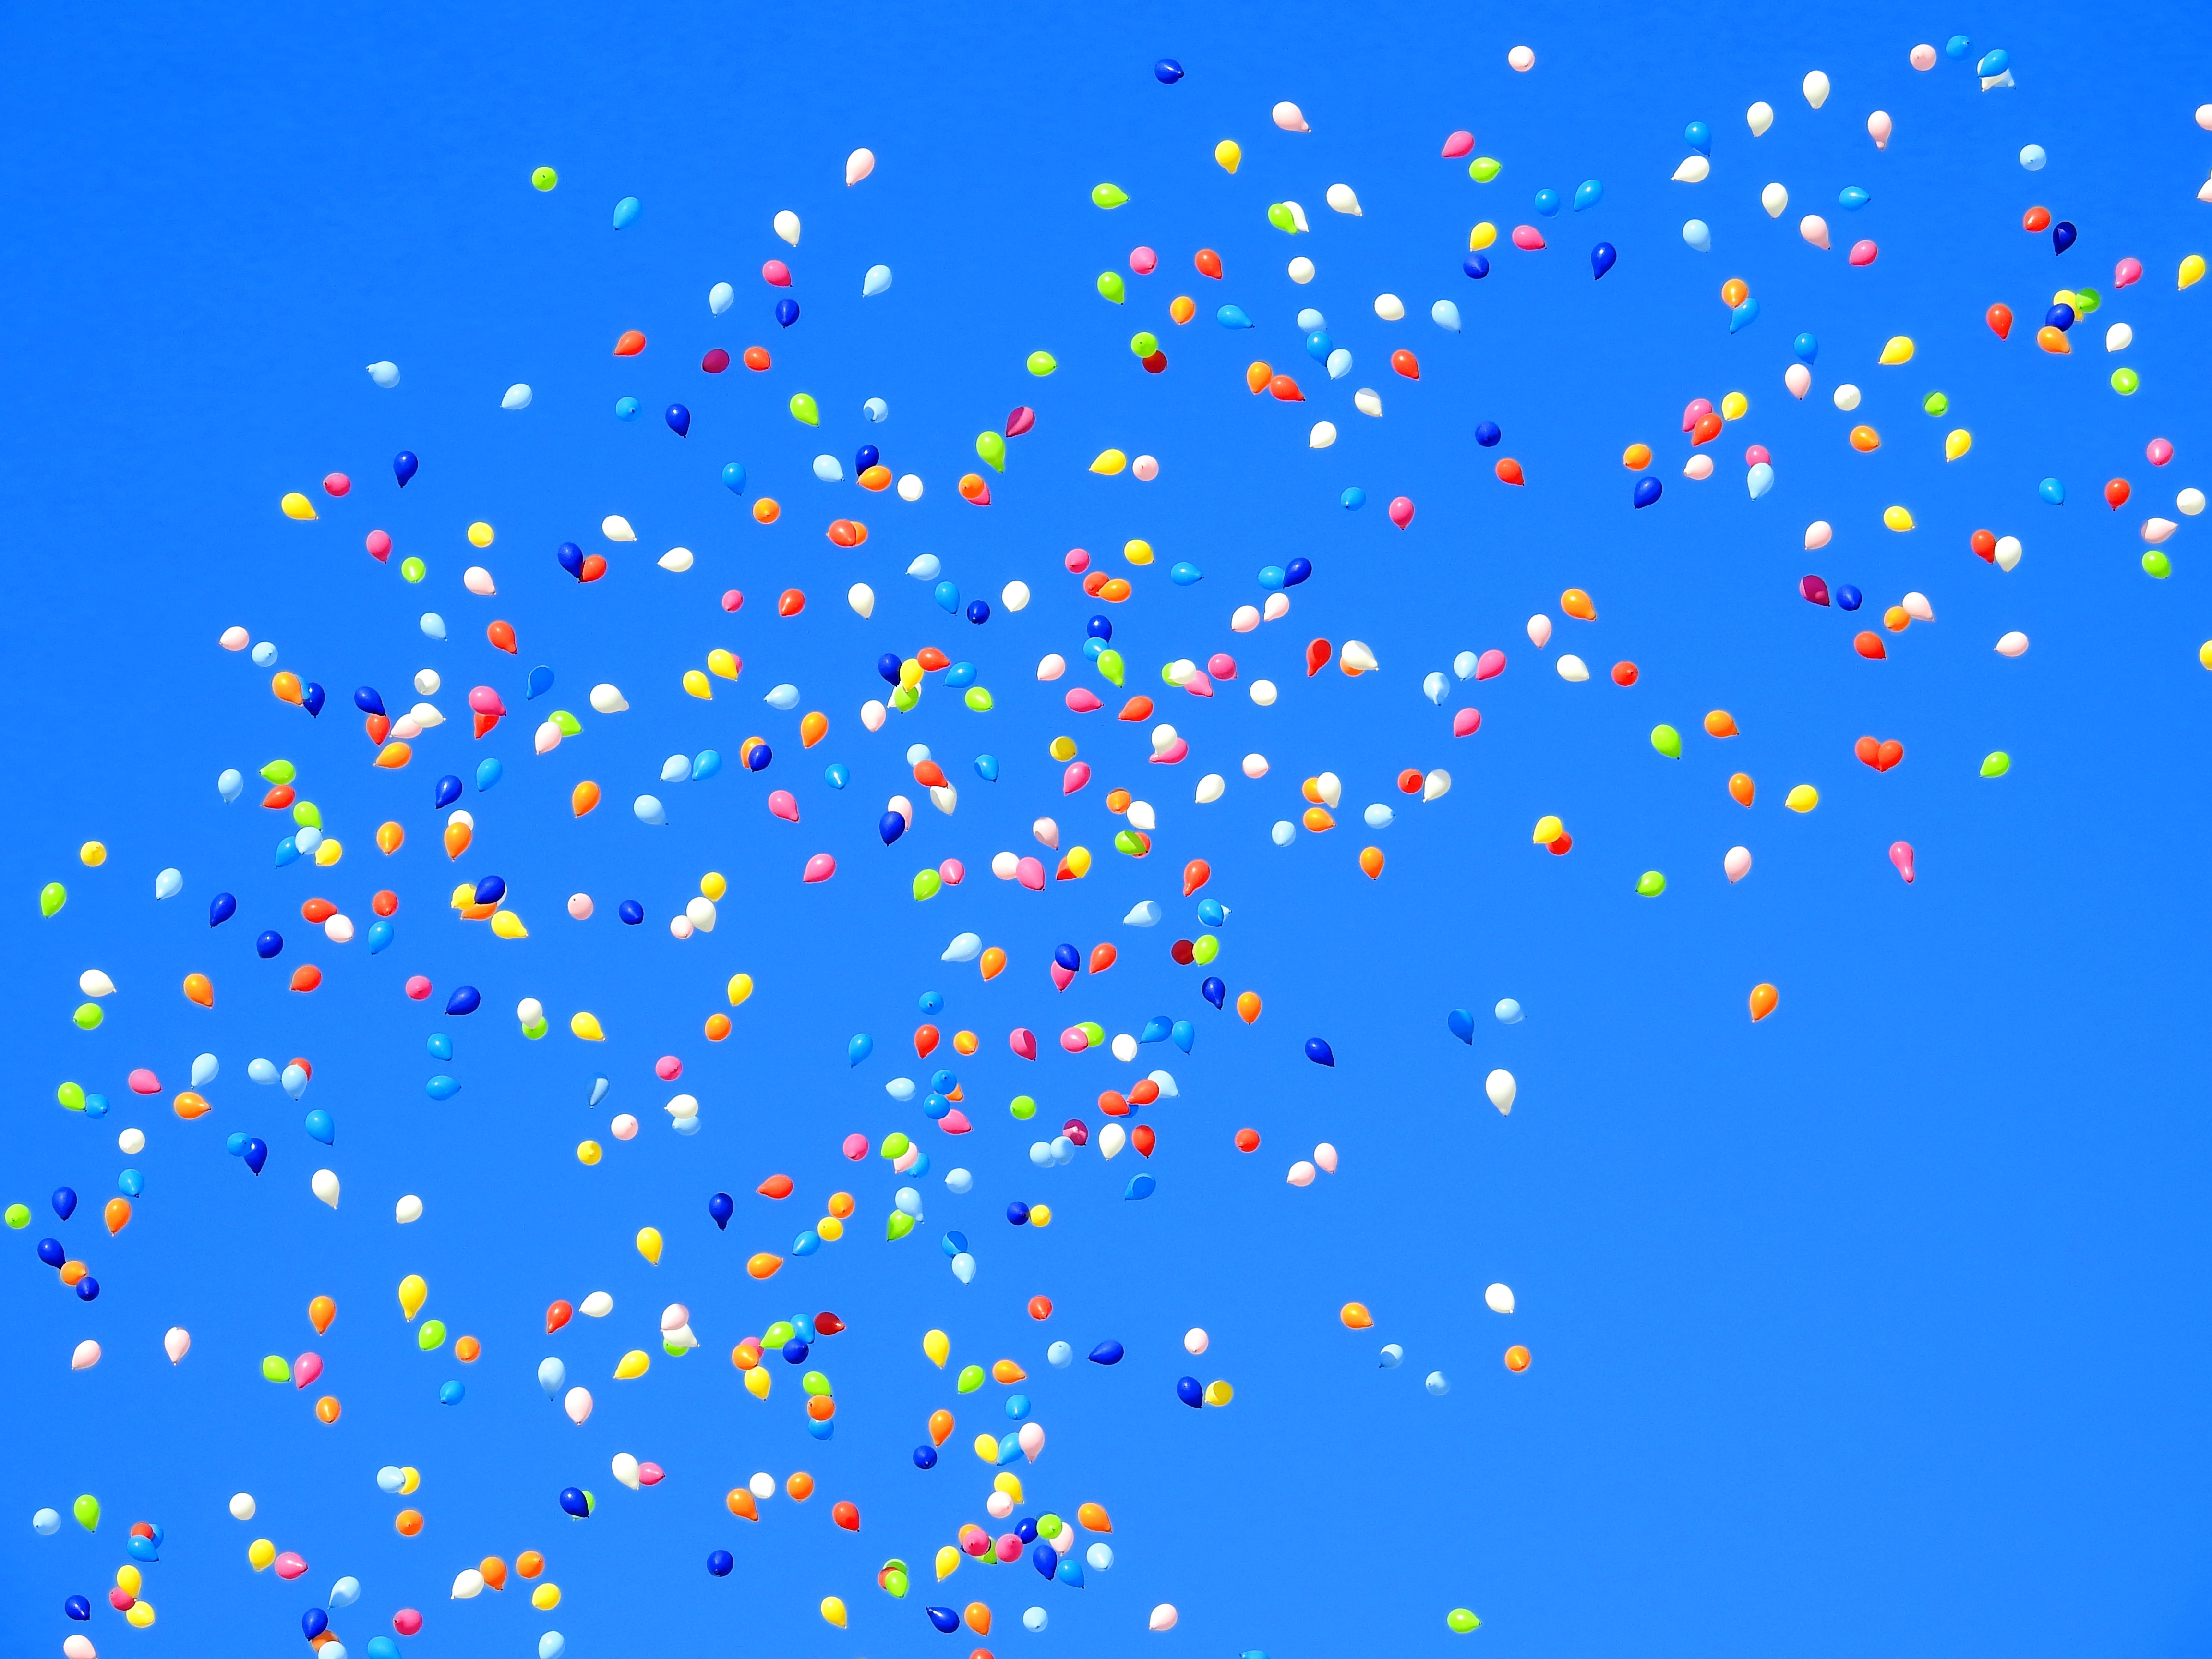
sky, flower, balloon, flock, celebration, pattern, line, carnival, blue, wedding, circle, font, background, party, move, shape, birthday, children's birthday